Escondido Subdivision

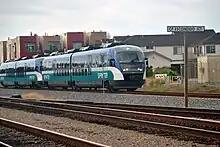
A Sprinter train departing Oceanside Transit Center

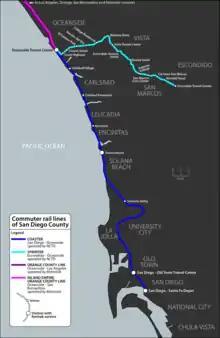
NCTD route map. The Escondido Subdivision is shown in light blue.

The Escondido Sub is a branch railway line between Oceanside, California, and Escondido, California, in the North County region of San Diego County. It is primarily used today by the Sprinter hybrid rail and local freight trains serving Escondido industries late at night, after the last Sprinter train of the day is taken out of service.